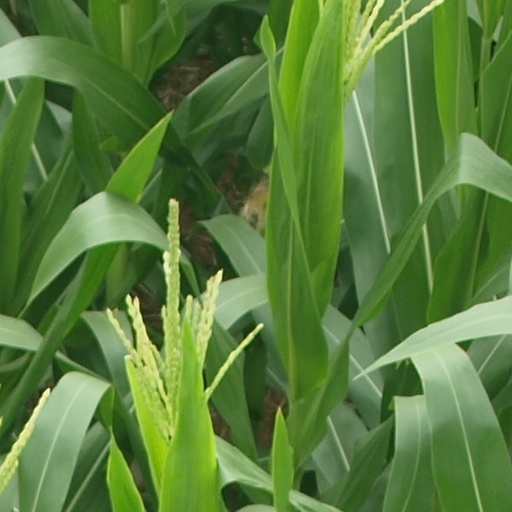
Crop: maize; corn